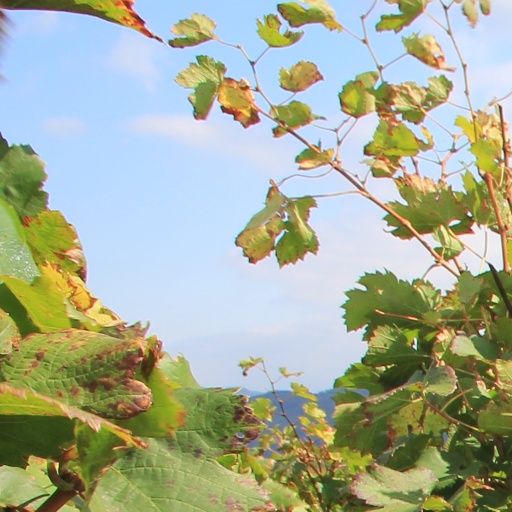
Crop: grape